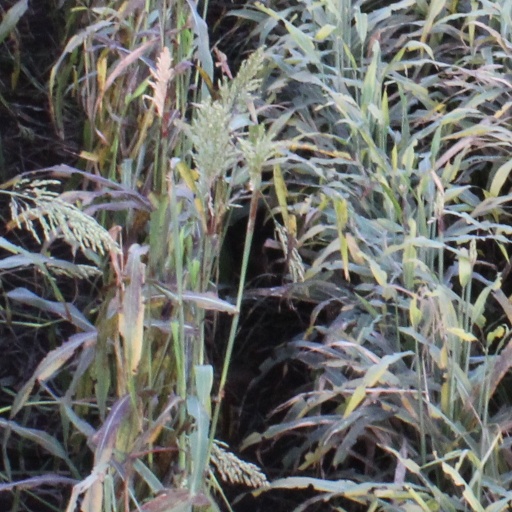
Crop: sorghum